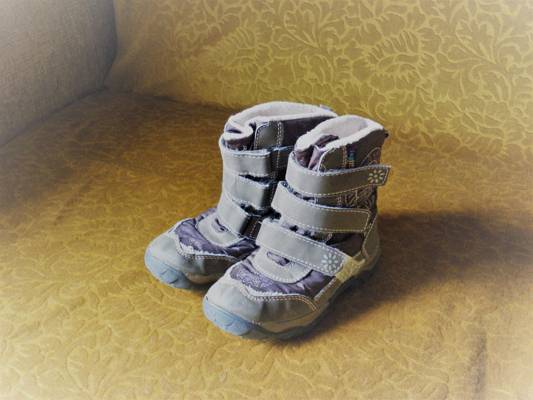
Waste category: shoes